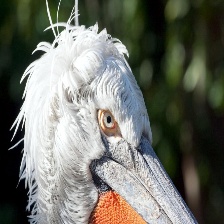
Species: DALMATIAN PELICAN
Scientific name: PELECANUS CRISPUS